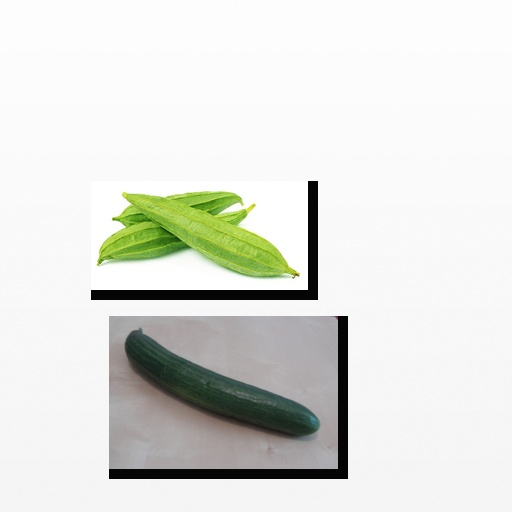
Food items: ridge_gourd, cucumber